Girls of the Sun

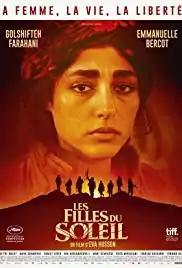
Film poster

Girls of the Sun is a 2018 French war drama film directed by Eva Husson. It was selected to compete for the Palme d'Or at the 2018 Cannes Film Festival.